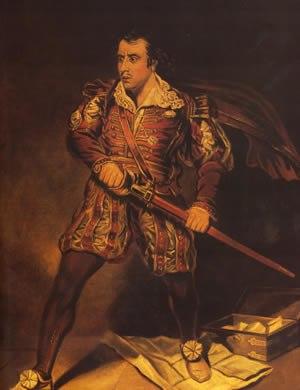
Robert Browning, né à Camberwell, Surrey, le 7 mai 1812 et mort à Venise le 12 décembre 1889, est un poète et dramaturge britannique, reconnu comme l'un des deux plus grands créateurs poétiques de l'Angleterre victorienne, l'égal, quoique dans un style tout différent, de Tennyson.
Analyser la forme dans l’œuvre poétique de Robert Browning se heurte d’emblée à l’abondance du sujet : cette œuvre est ambitieuse, les recueils ainsi que les poèmes sont souvent longs.